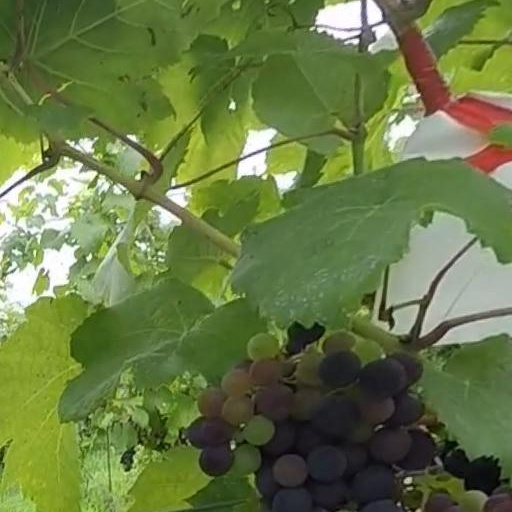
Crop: grape